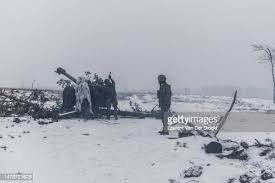
Label: Self Propelled Artillery